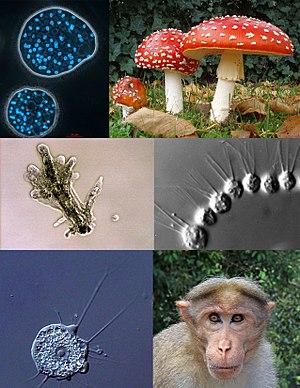
Les Unicontes sont un clade d'organismes eucaryotes possédant à l'origine des cellules avec un unique flagelle postérieur. Les recherches actuelles suggèrent que les Opisthokontes et les Amoebozoaires ont pour ancêtres des organismes unicellulaires unicontes, et le clade regroupant Amoebozoaires et Opisthokontes est de ce fait nommé Unikonta. De même, des unicellulaires bicontes sont les ancêtres des Archaeplastida, Excavata et Chromalveolata, et l'ensemble de ces taxons est réuni dans le taxon des Bicontes. Ce taxon a été proposé, en tant que clade, par le professeur en biologie Thomas Cavalier-Smith.